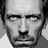
Emotion: neutral